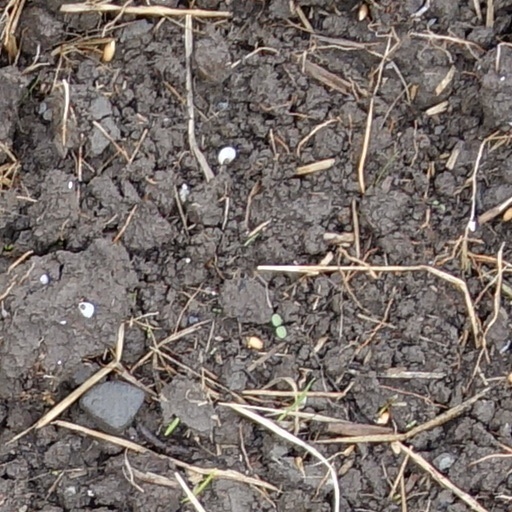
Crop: wheat